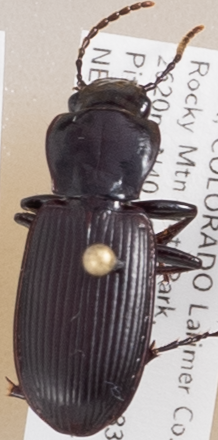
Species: Pterostichus protractus
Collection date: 2018-08-20
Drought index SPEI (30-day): -0.732
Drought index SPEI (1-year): -1.28
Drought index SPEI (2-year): -0.54